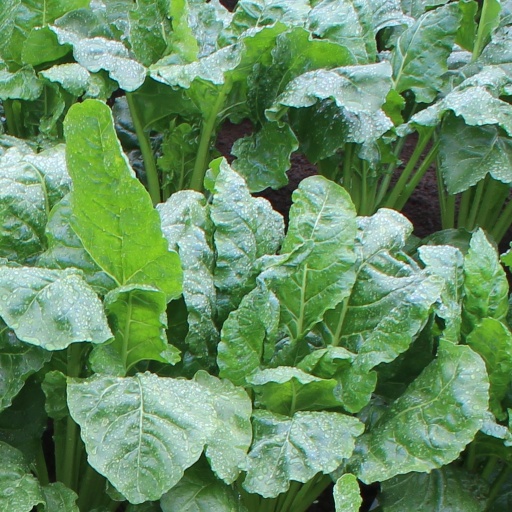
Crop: sugar beet